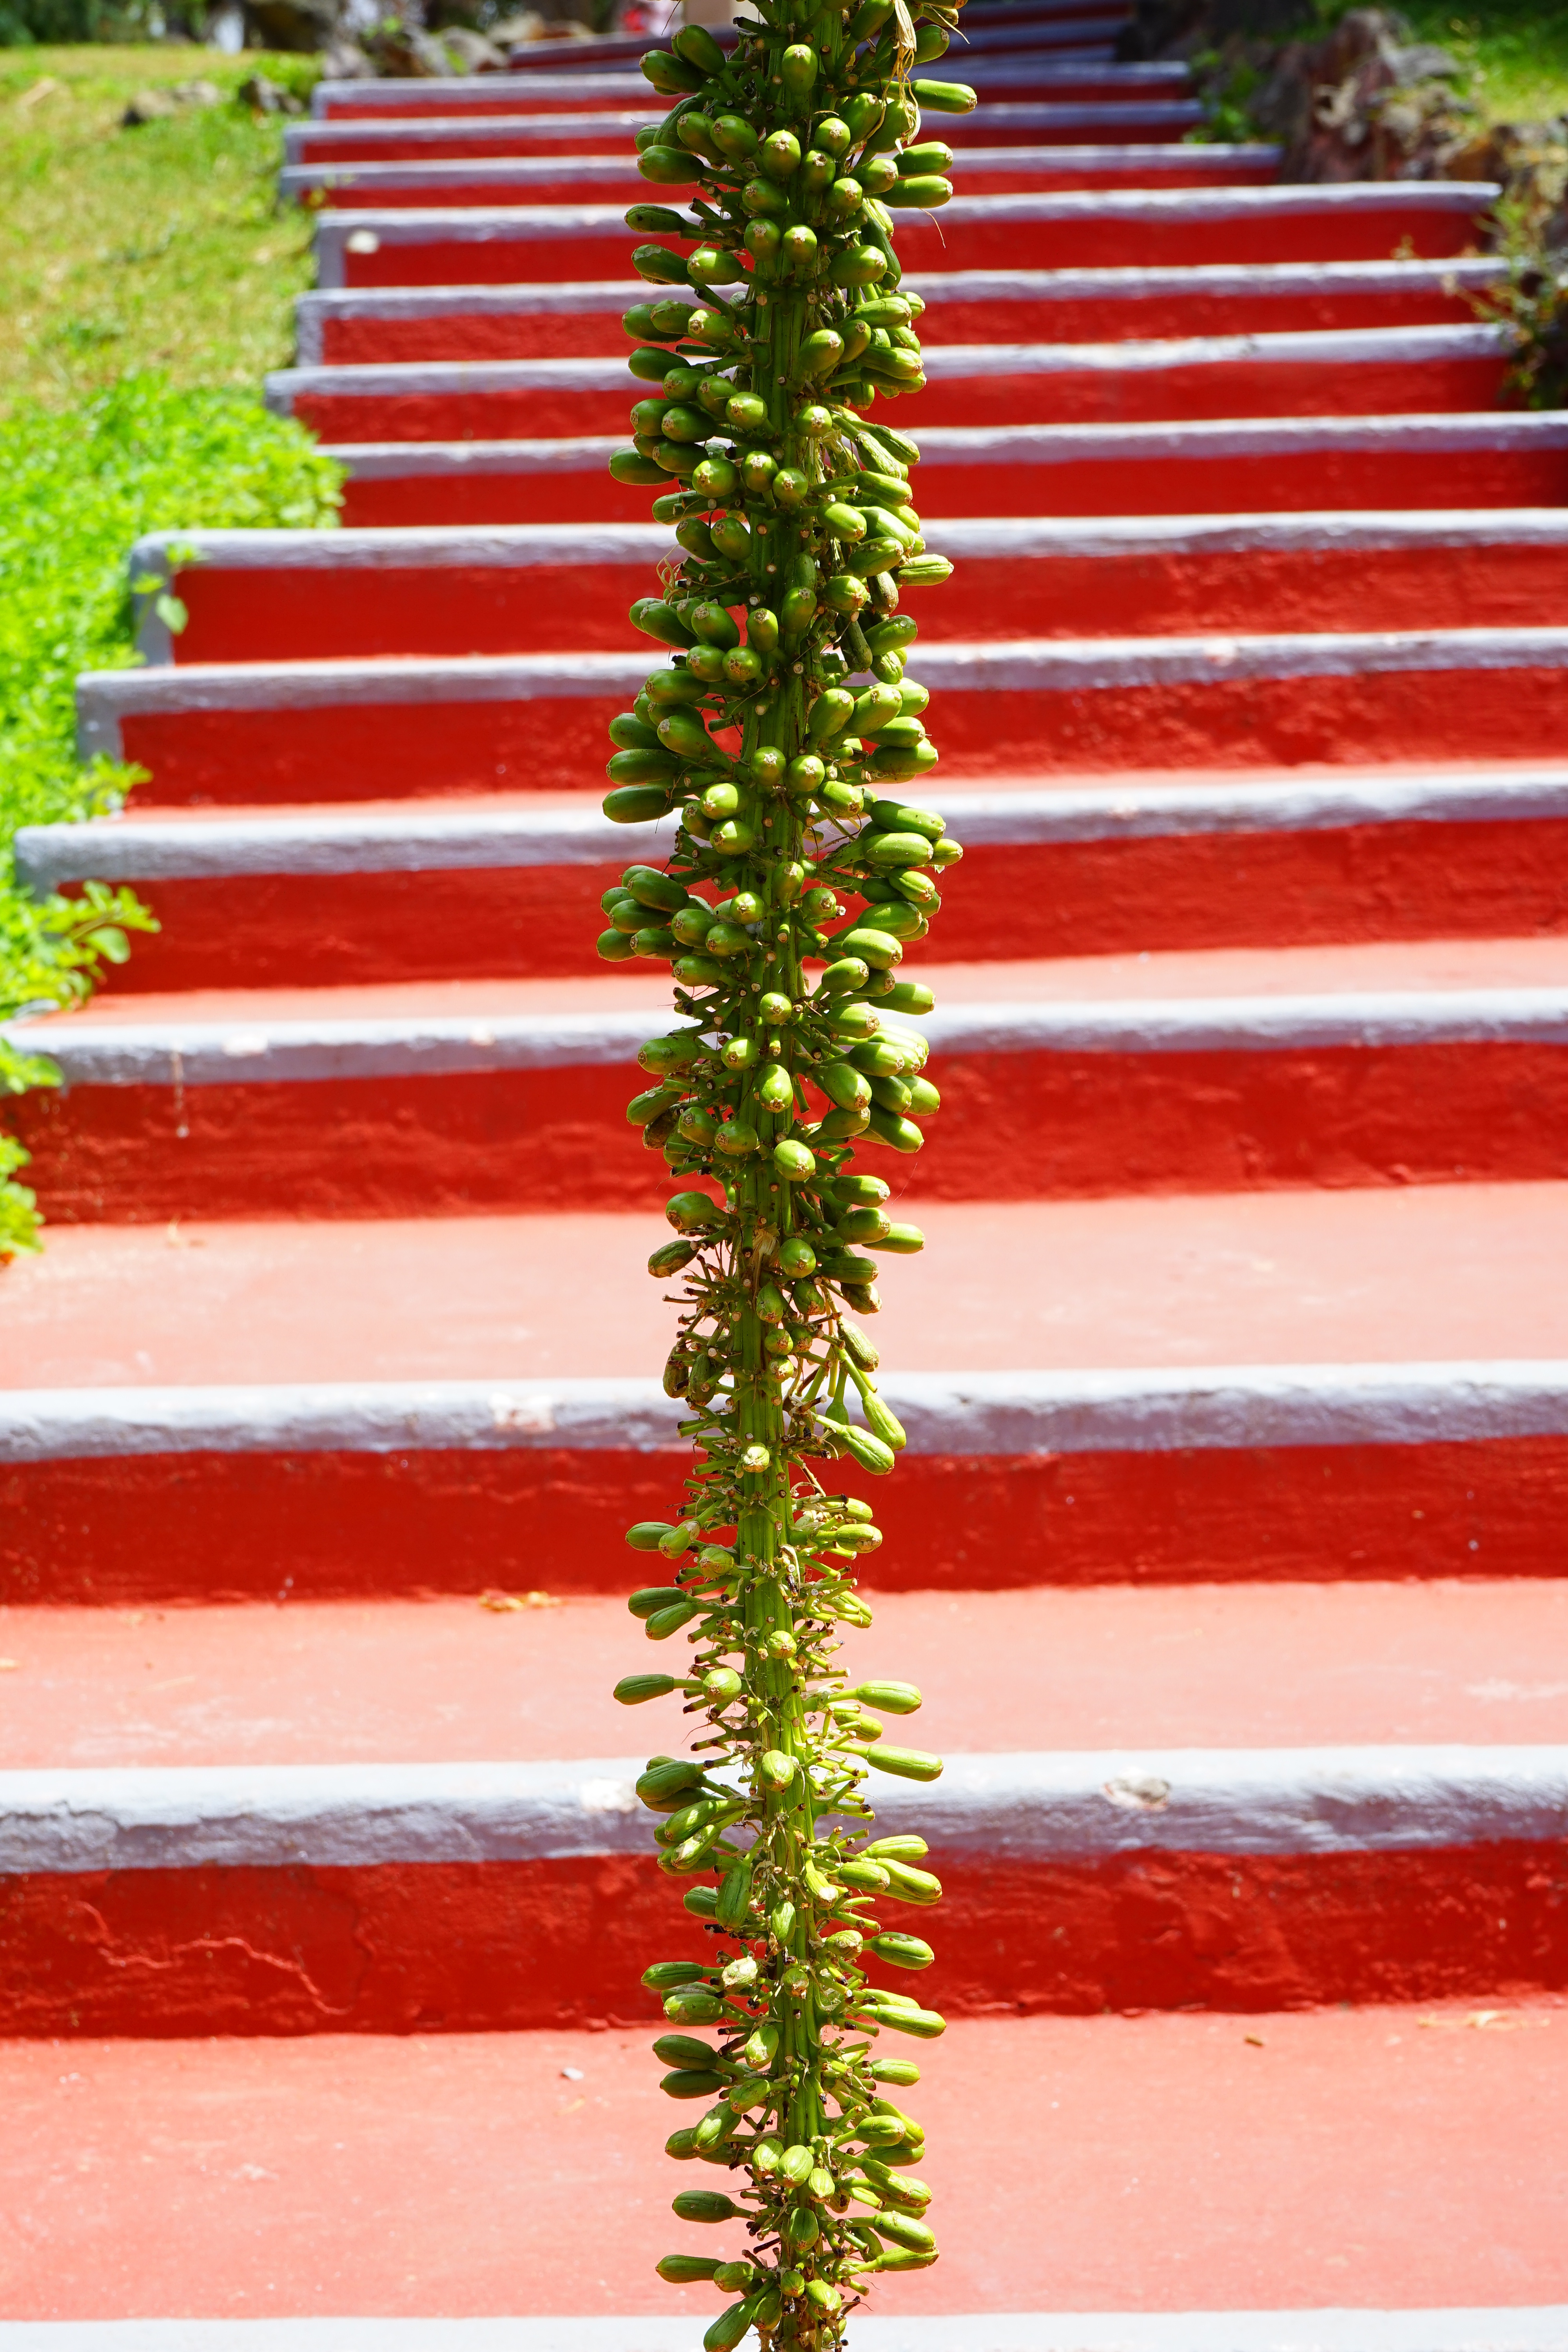
tree, plant, leaf, flower, green, red, botany, fir, spruce, stairs, shrub, liliaceae, bud, agave, emergence, gradually, inflorescence, agavengew chs, woody plant, land plant, agave attenuata, gooseneck agave, dragon tree agave